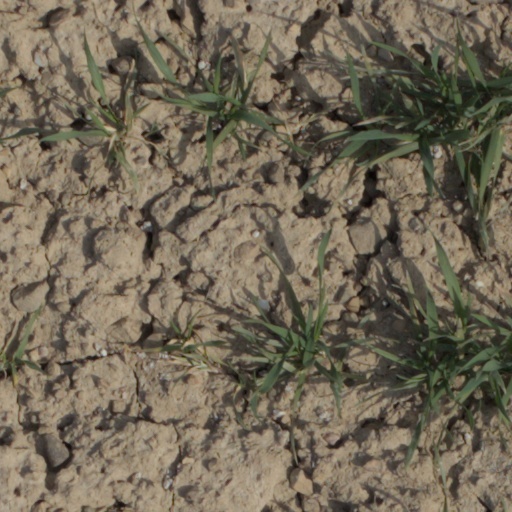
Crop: wheat